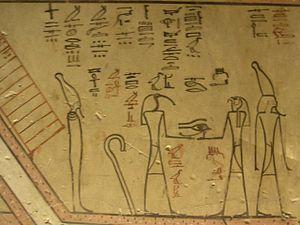
Selon les mythes funéraires des Anciens Égyptiens, l’au-delà est le lieu où séjournent les dieux, les bienheureux et les damnés. Domaine d'Osiris, ce monde supranaturel est à la fois souterrain, terrestre et céleste. Il est connu sous les dénominations de Kheret-Netjer, Ro-Sétaou, Douât et Neferet Imentet. La géographie de cet autre monde, ainsi que les êtres qui le peuplent, sont renseignés par divers écrits dont les Textes des pyramides, le Livre des deux chemins, le Livre des Morts, les Livres du monde souterrain et quelques contes.